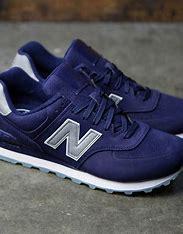
Brand: New
Model: Balance New Balance 574 Marathon